Pro-Cathedral of the Holy Apostles

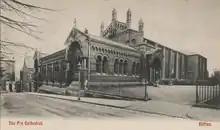
Postcard, ProCathedral exterior, undated (probably early 20th cent.), Roy Vaughan Collection, BRO43207/29/19/6, Bristol Archives

In the 1870s Bishop William Clifford started to replace the unfinished portico, with a schoolroom. The whole entrance and exterior, including the school, atrium and porch, and pinnacled façade, were remodelled, by Charles Hansom (who still lived locally) in a North Italian Romanesque style in Pennant rubble stone. The first part of the scheme was completed by 1876, but the exterior re-styling, a tall tower with Octagonal lantern and short spire (totalling 61m or 200 ft), were not completed.